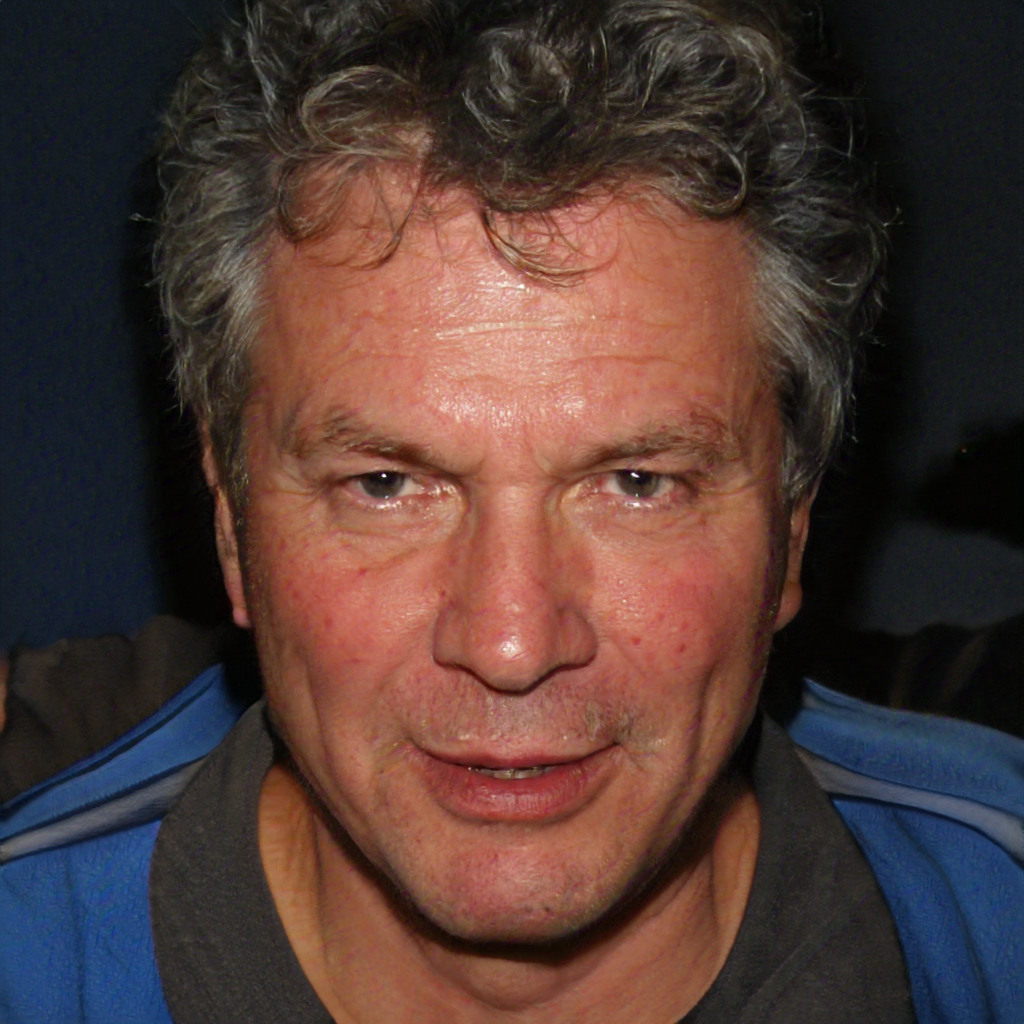
Gender: Male